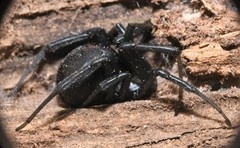
Species: Lactrodectus_hesperus